Check valve

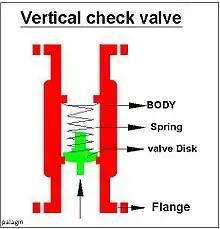
Vertical lift check valve

A check valve, non-return valve, reflux valve, retention valve, foot valve, or one-way valve is a valve that normally allows fluid (liquid or gas) to flow through it in only one direction.